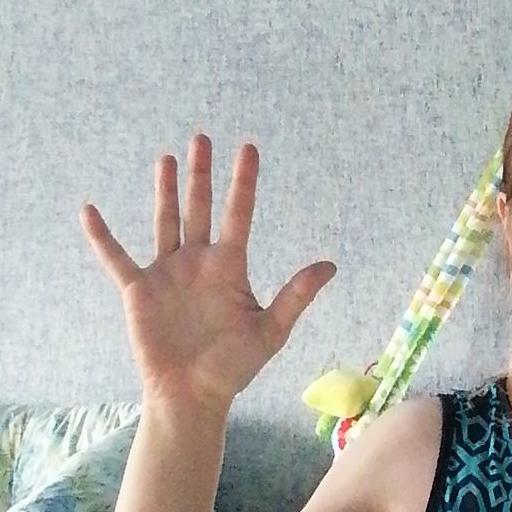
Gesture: palm